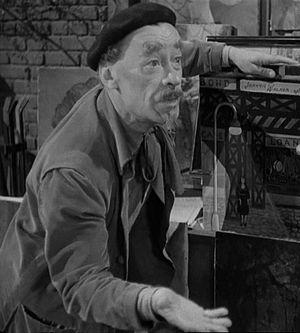
Vladimir Sokoloff est un acteur d'origine russe, de son nom complet Vladimir Aleksandrovitch Sokoloff, né à Moscou le 26 décembre 1889, mort d'une attaque cérébrale à West Hollywood le 15 février 1962.